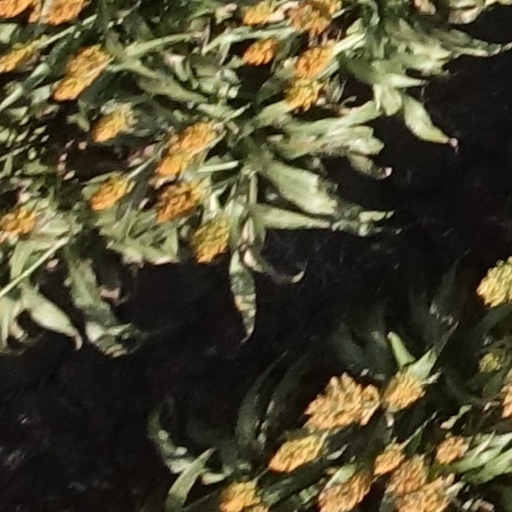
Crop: sorghum